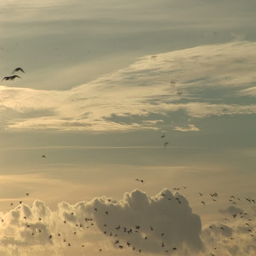
large flocks of geese flying in the clouds